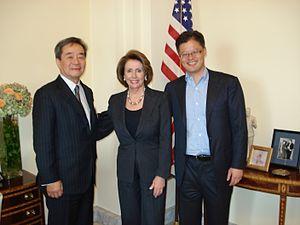
Jerry Yang Chih-Yuan chinois simplifié : 杨致远; chinois traditionnel : 楊致遠; Pinyin: Yáng Zhìyuǎn; né le 6 novembre 1968 est un homme d'affaires américain originaire de Taïwan.
Harry Wu est un dissident et détenu chinois catholique, né le 8 février 1937 à Shanghai et mort le 26 avril 2016 au Honduras.